Martin Jankowski

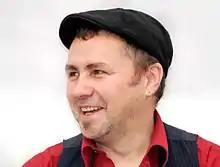
Martin Jankowski (2008)

He grew up in Gotha and was part of the GDR's oppositional movement and participated in the legendary Monday demonstrations (that led to the fall of the Berlin Wall) of the 1980s in Leipzig as singer and poet. Besides numerous songs, poems and narrations he has also published texts for the stage, essays and one novel. He currently lives in Berlin. Since 2000 he worked as author and curator for several museums and international art projects, amongst them the legendary Heinz Berggruen Collection and the Ethnological Museum of Berlin. In the spring of 2003 he was guest lecturer for new German literature in Indonesia at the Universitas Indonesia. From 2001 to 2004 he was also involved in the coordination of the internationales literaturfestival berlin, later he curated the “Specials” section of this festival. From November 2003 to May 2004, he was chairman of the Deutsch-Indonesisches Kulturinstitut in Berlin and since May 2004 hosts the “Literatursalon am Kollwitzplatz“ for the literary magazine ndl. Since November 2005, he is also chairman of the Berliner Literarische Aktion.